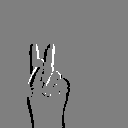
ASL letter: k